Uri Lubrani

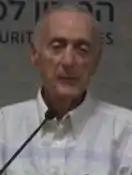
Lubrani in June 2013

Uriel Lubrani (October 7, 1926 – March 5, 2018) was an Israeli diplomat and military official. In 1964, he joined the diplomatic corps of the Foreign Ministry and was appointed ambassador to Uganda and non-resident ambassador to Burundi and Rwanda, serving until 1967. From 1967 to 1971, he was ambassador to Ethiopia. From 1973 to 1978, he was ambassador to the Imperial State of Iran.